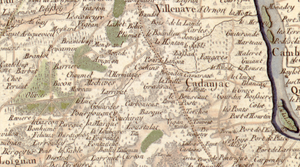
Carte de Cassini n°104 (Gironde, zoom sur Cadaujac), 1756.
Cadaujac est une commune du Sud-Ouest de la France, située dans le département de la Gironde en région Nouvelle-Aquitaine.